Aleksandar Stanojević

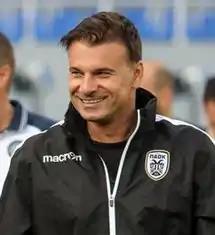
Stanojević coaching PAOK in 2017

Aleksandar Stanojević (born 28 October 1973) is a Serbian football manager and player.